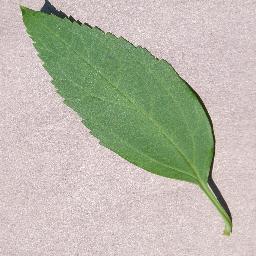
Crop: cherry
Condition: (including_sour)_healthy